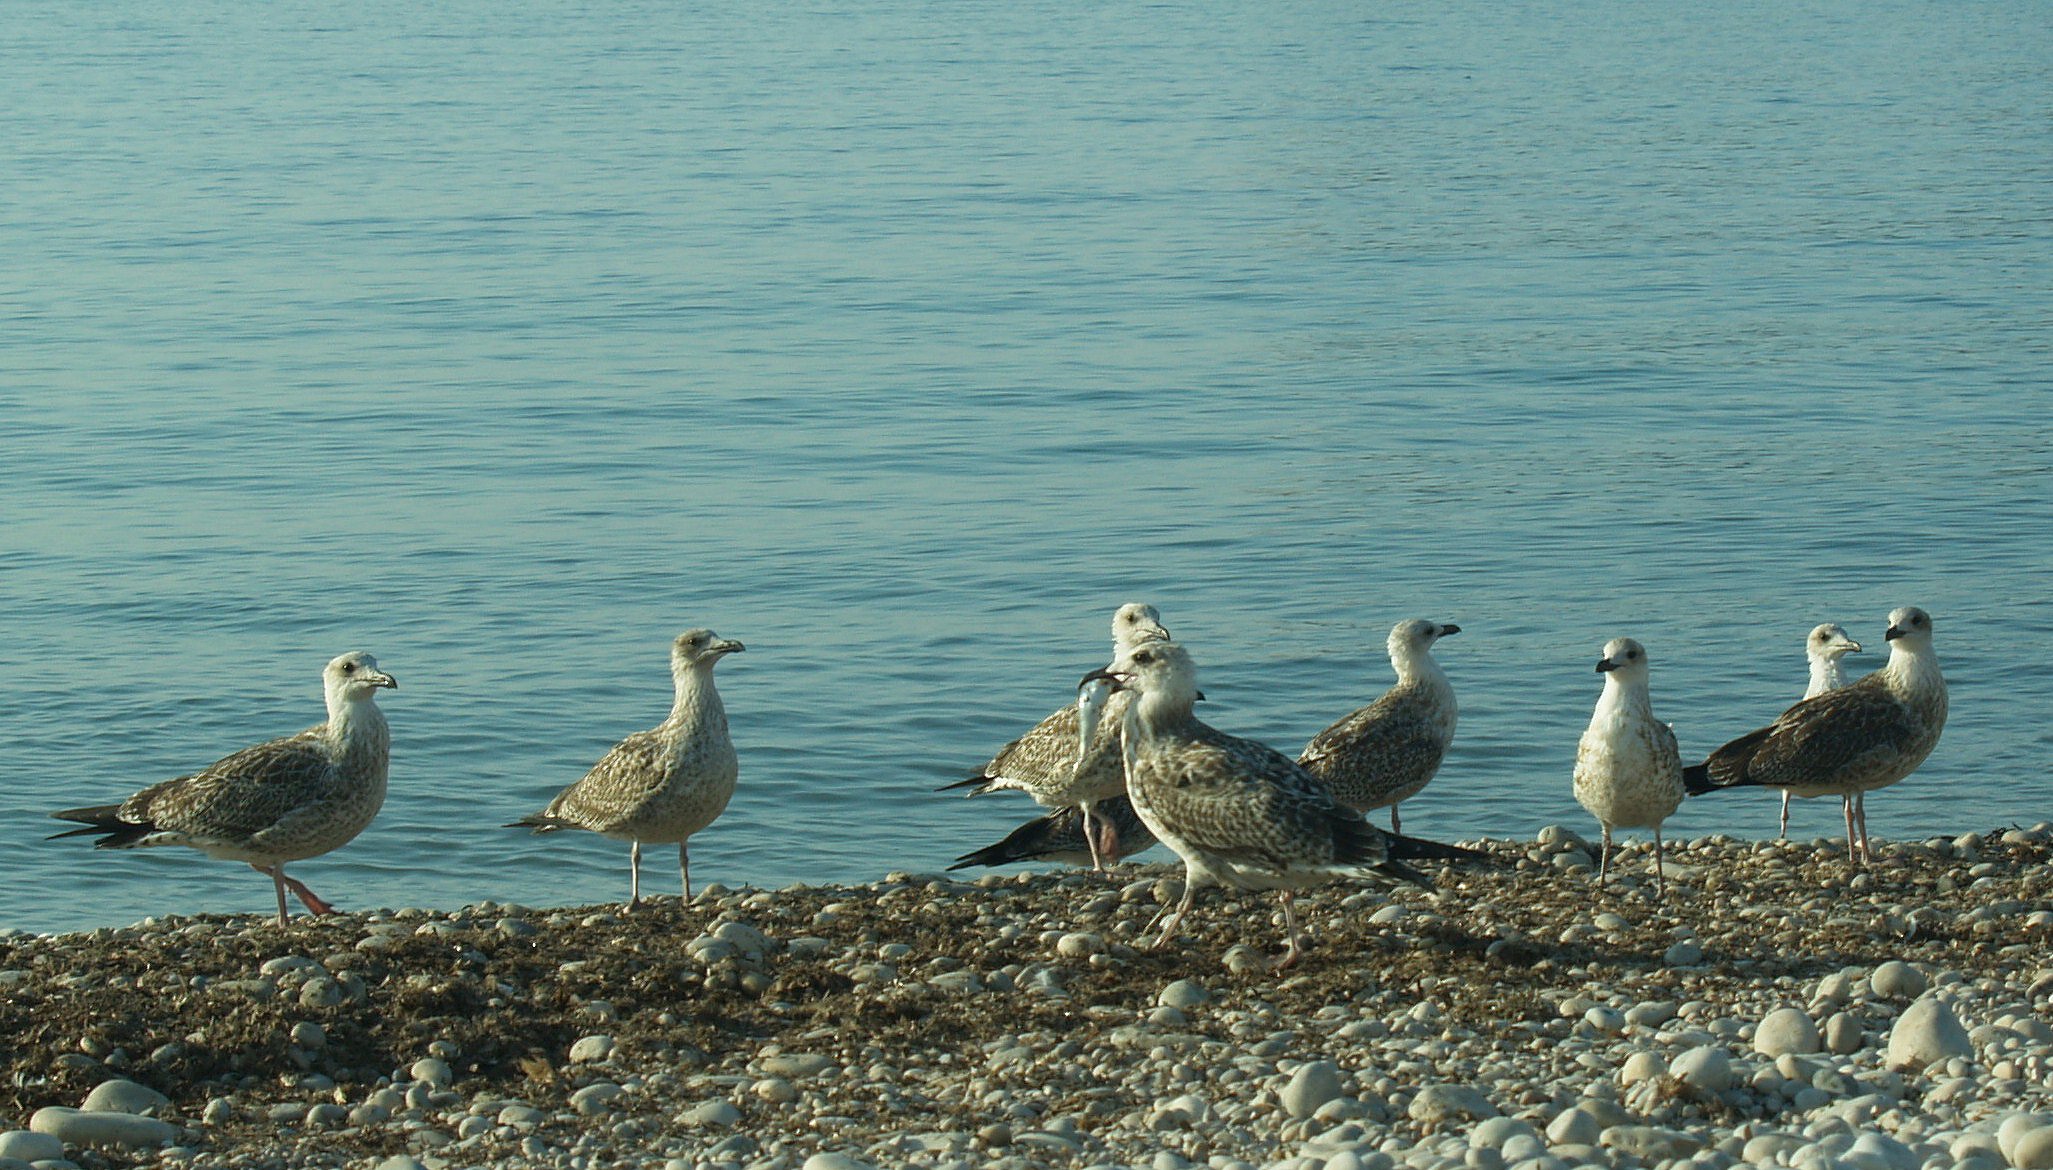
beach, landscape, sea, bird, pelican, seabird, wildlife, gull, fauna, birds, spain, seagulls, boulder, vertebrate, alicante, shorebird, altea, charadriiformes